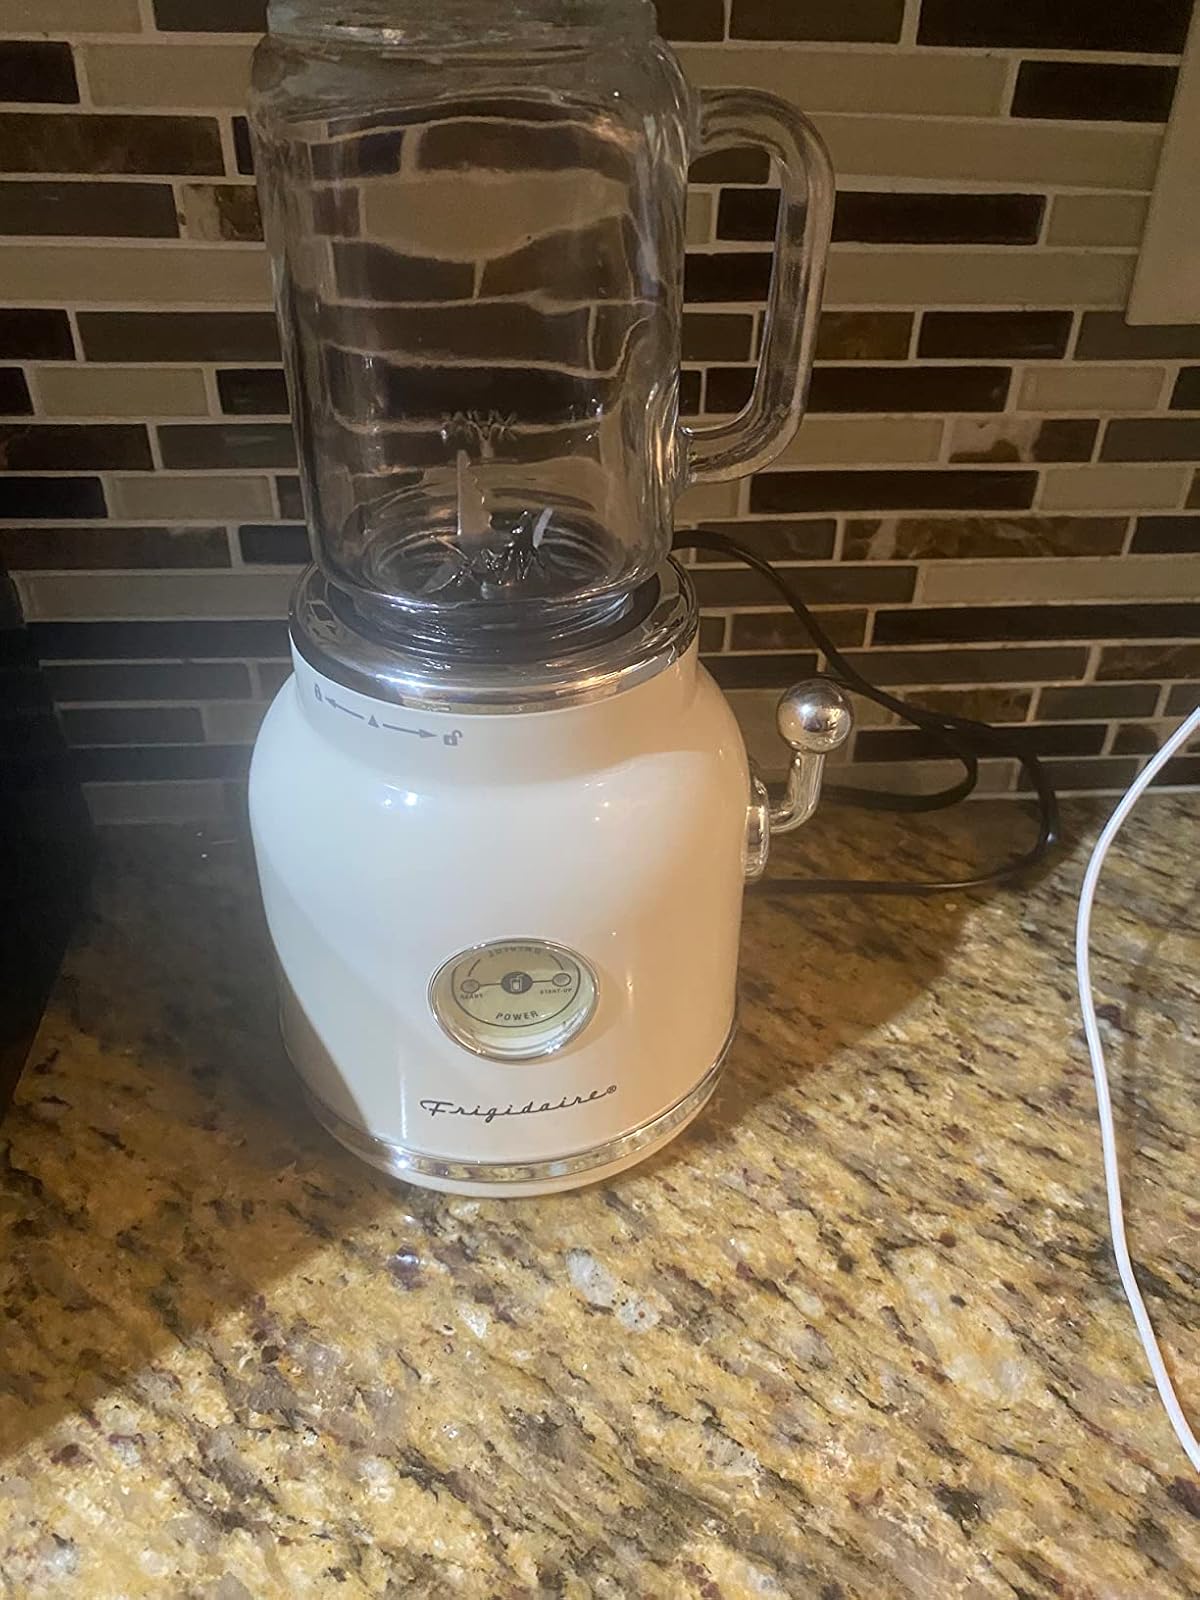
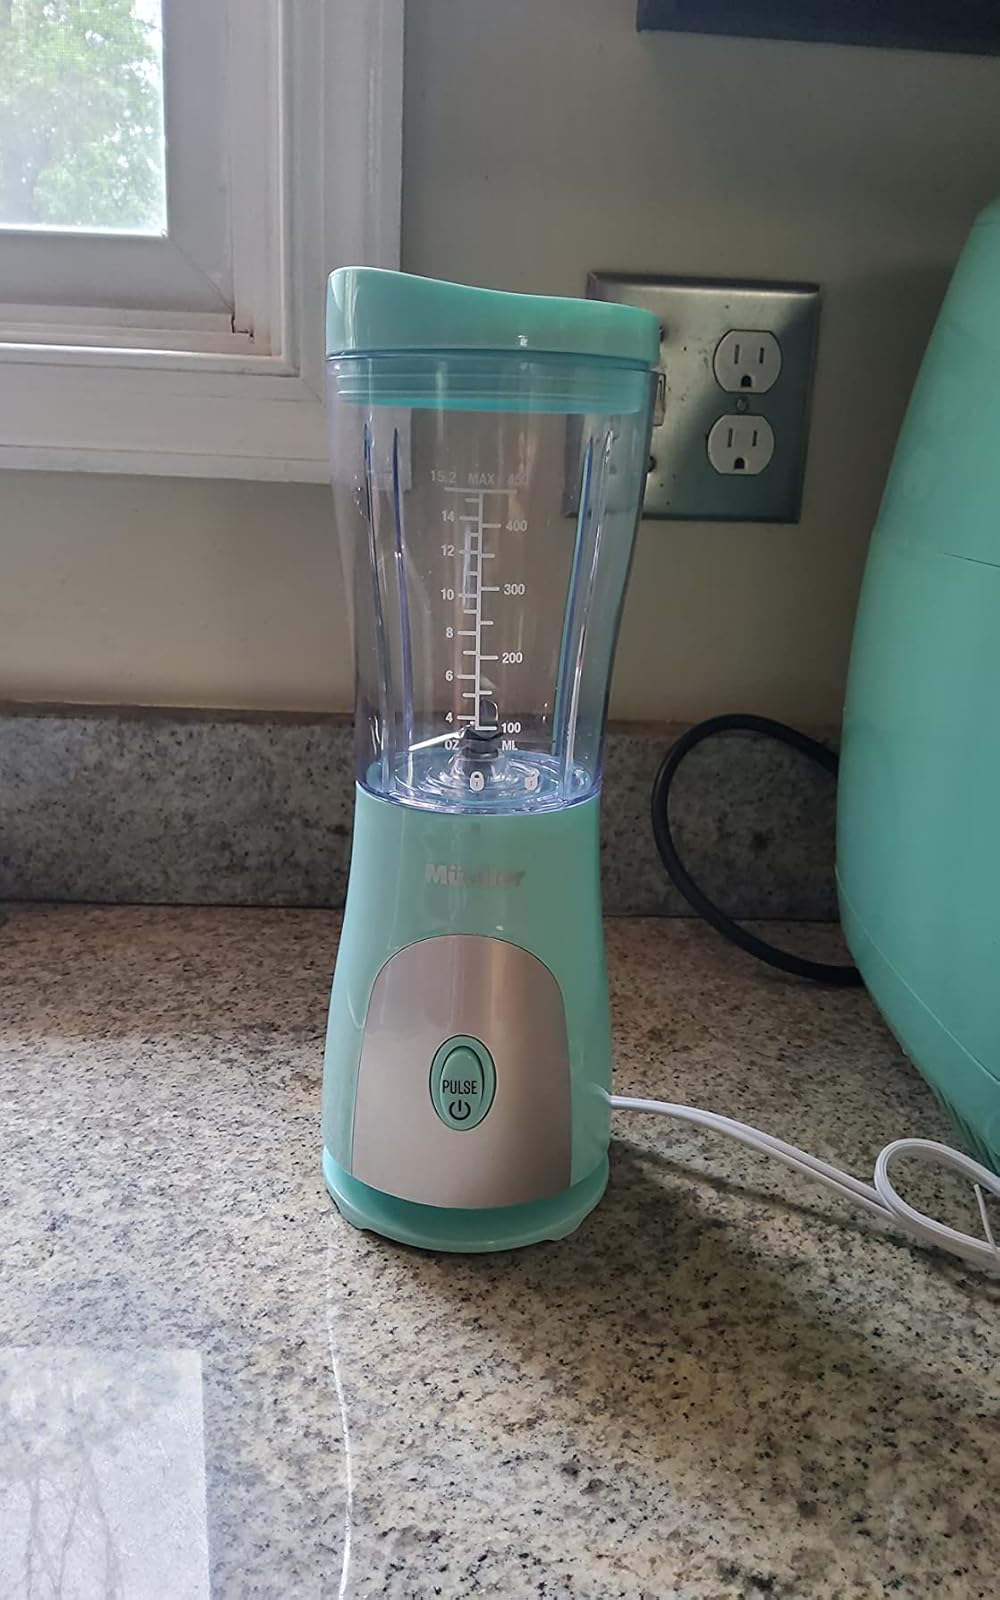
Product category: items_blender
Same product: no